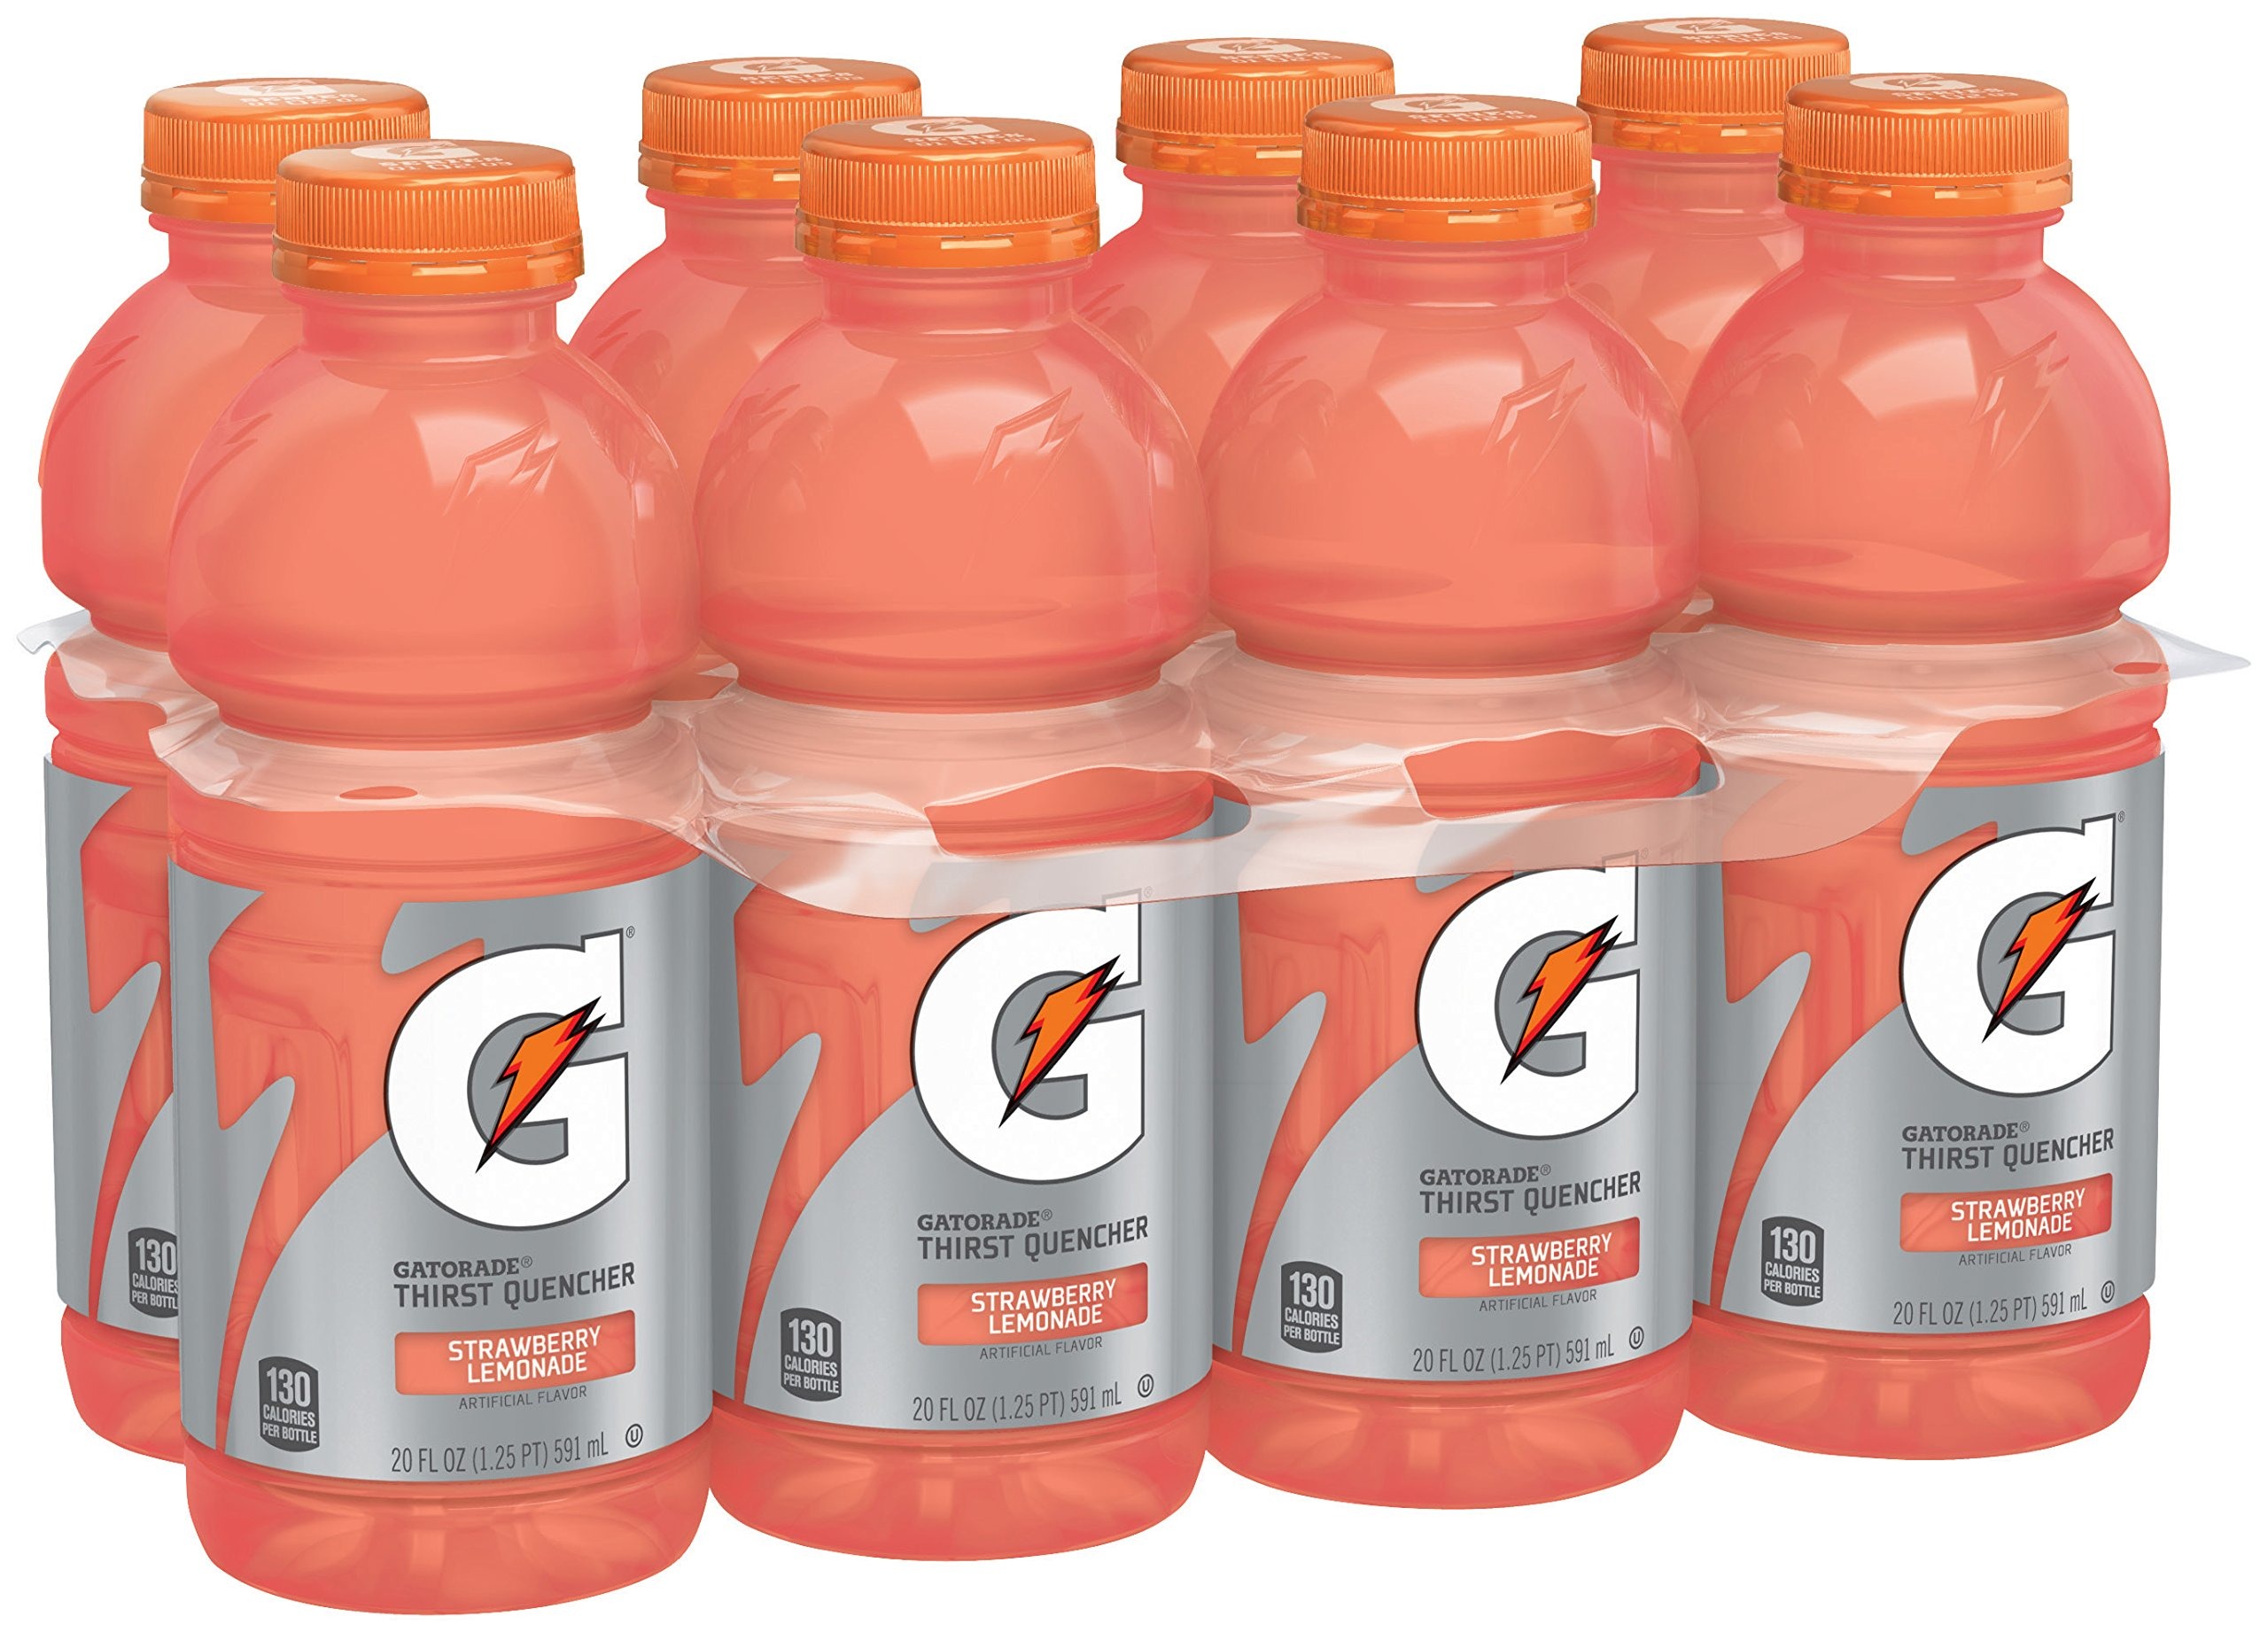
Item Name: Gatorade Thirst Quencher, Strawberry Lemonade, 20 Ounce (8 Count)
Bullet Point 1: Gatorade thirst quencher, strawberry lemonade
Bullet Point 2: 34G carbohydrates per 20 ounce bottle: Gatorade thirst quencher's carb-to-fluid ratio is tailor-made for efficiency, rehydrating rapidly and feeding muscles with their preferred fuel, carbs
Bullet Point 3: Trusted by some of the world's best athletes
Bullet Point 4: Replenishes better than water
Value: 160.0
Unit: Fl Oz

Price: 28.95